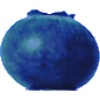
Label: huckleberry